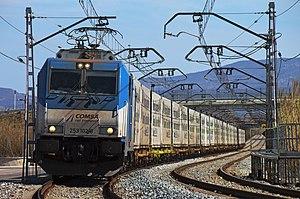
La ligne Barcelone - Gérone - Portbou ou ligne Barcelone - France est une ligne de chemin de fer espagnole appartenant l'Administrateur d'Infrastructures Ferroviaires qui relie Barcelone avec la frontière hispano-française à Portbou et Cerbère en passant par l'intérieur de la Catalogne. La ligne commence dans la Gare de Barcelone-Sants et se termine dans la gare de Cerbère dans les Pyrénées-Orientales.